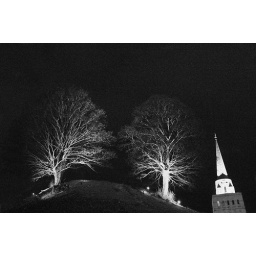
Holy trees upon the hill